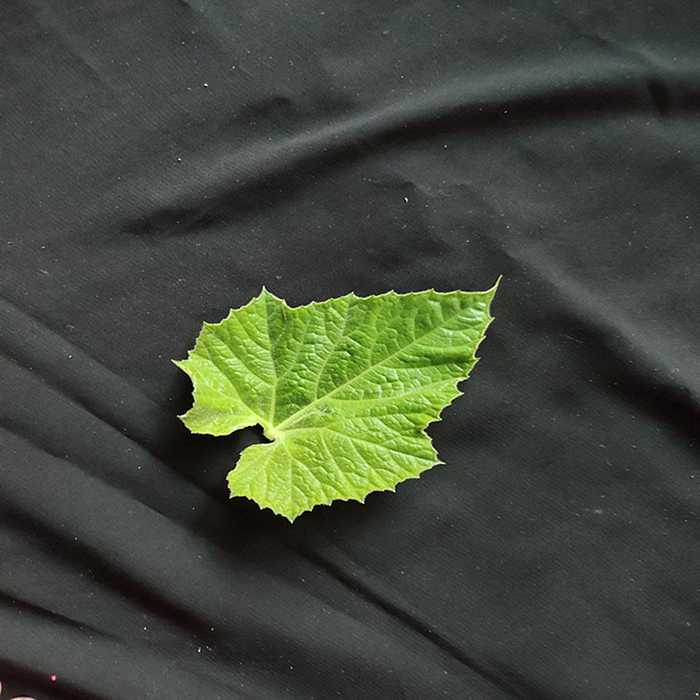
Plant: Bottle gourd
Label: Fresh leaf